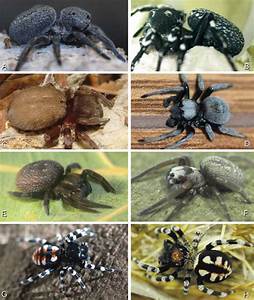
Label: ragno